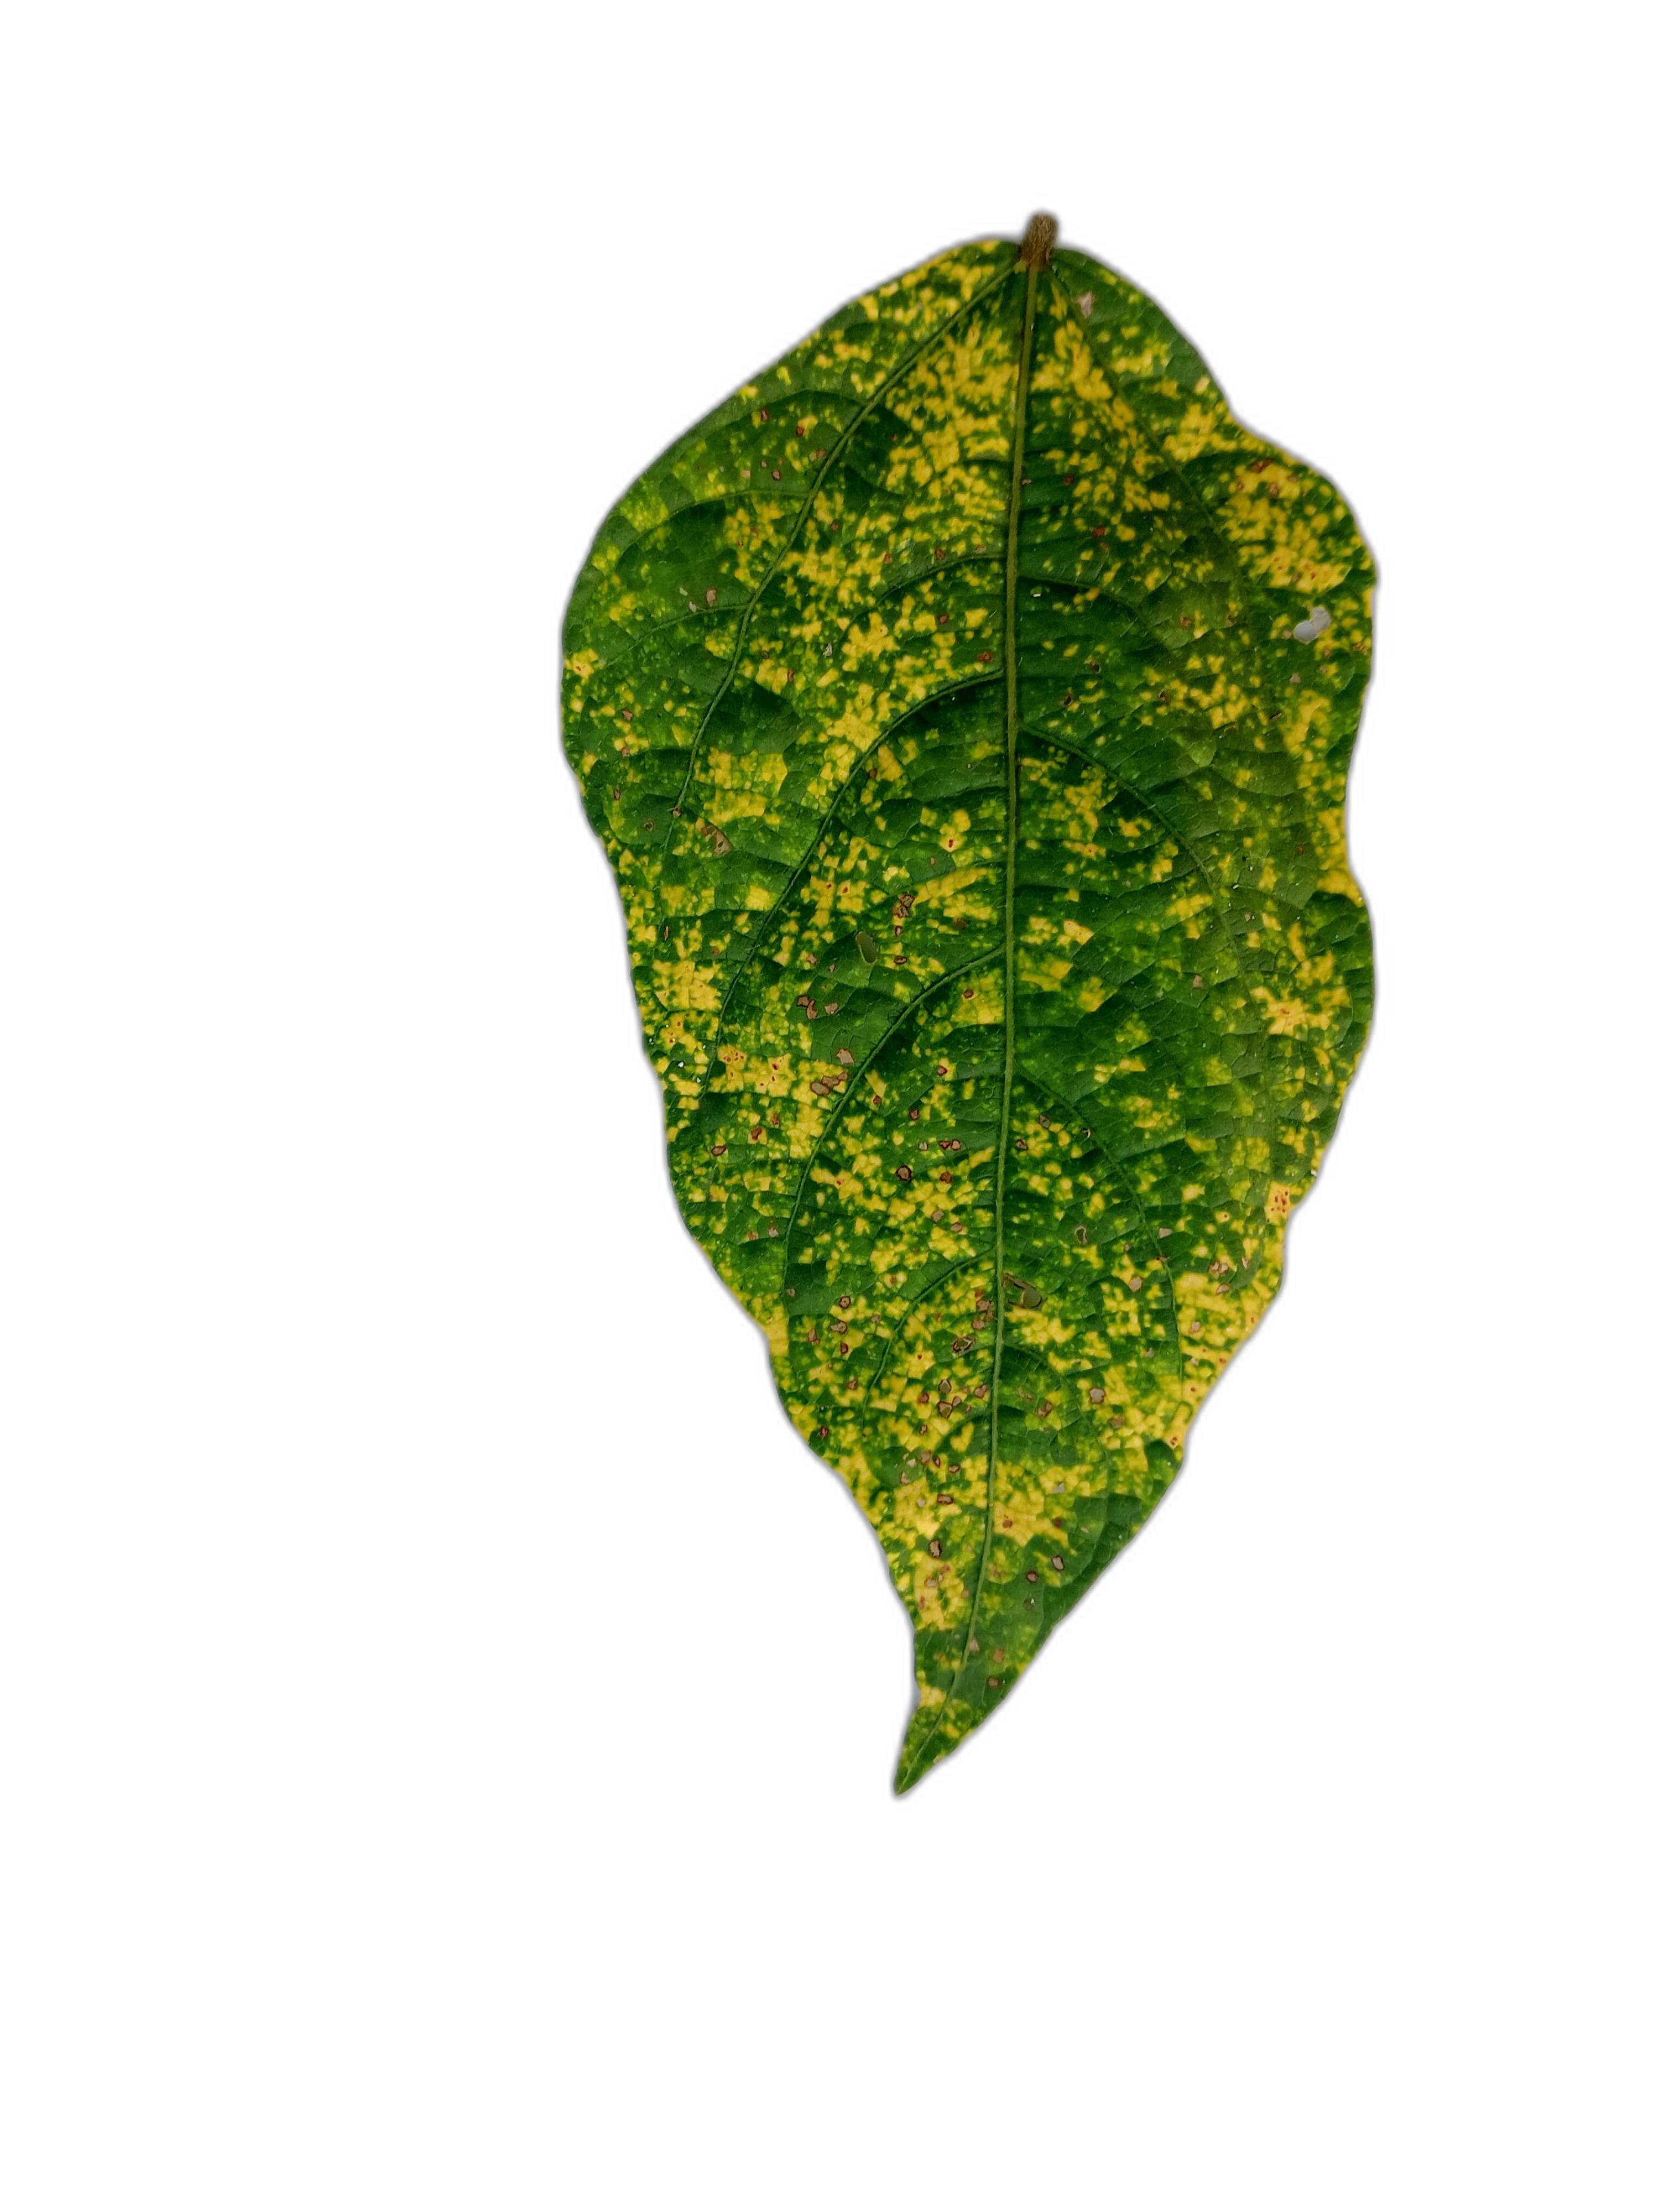
Label: Yellow Mosaic